WrestleMania 22

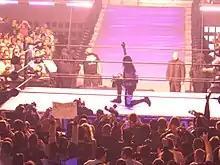
The Undertaker after his win over Mark Henry.

Next, The Undertaker faced Mark Henry in a casket match. The Undertaker took the advantage and executed a Last Ride on Henry. While Henry was out of the ring, The Undertaker executed a suicide dive over the top rope. The Undertaker then performed a Tombstone Piledriver on Henry and pushed him into the casket to win the match and improve his WrestleMania record to 14–0.